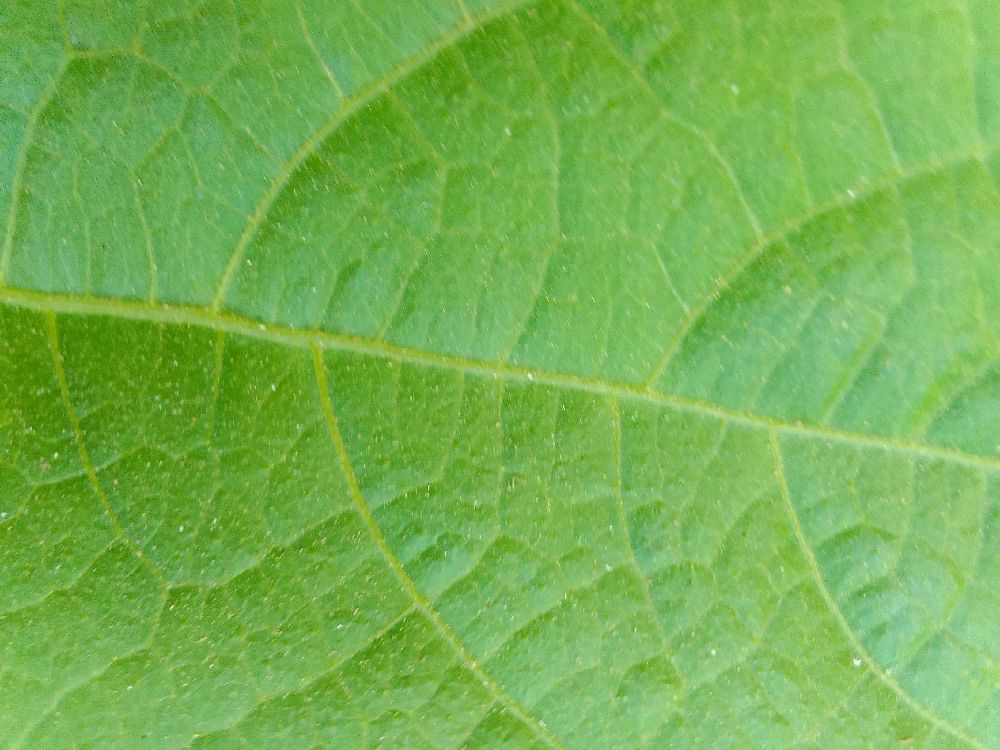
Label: healthy